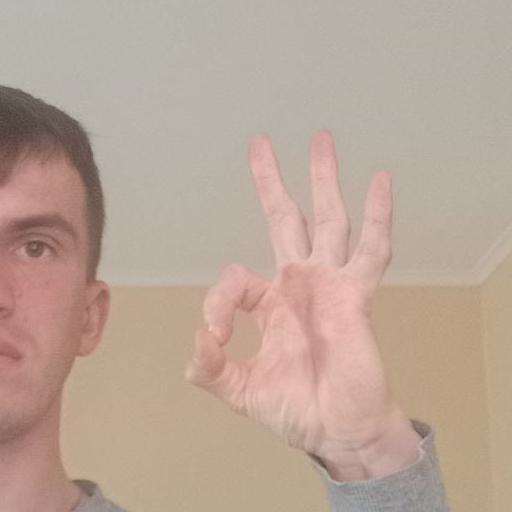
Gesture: ok